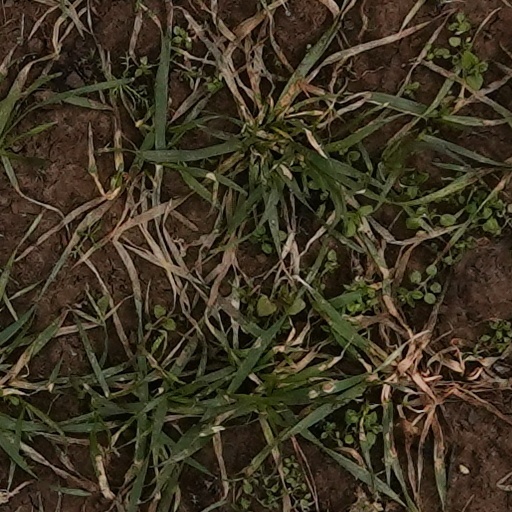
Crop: wheat